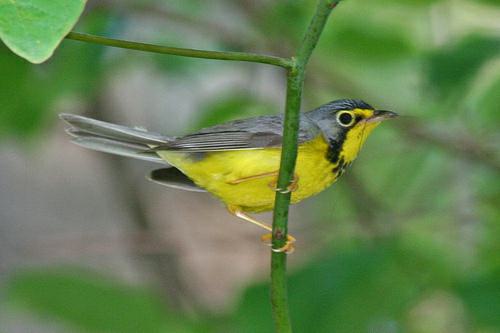
A photo of a canada warbler